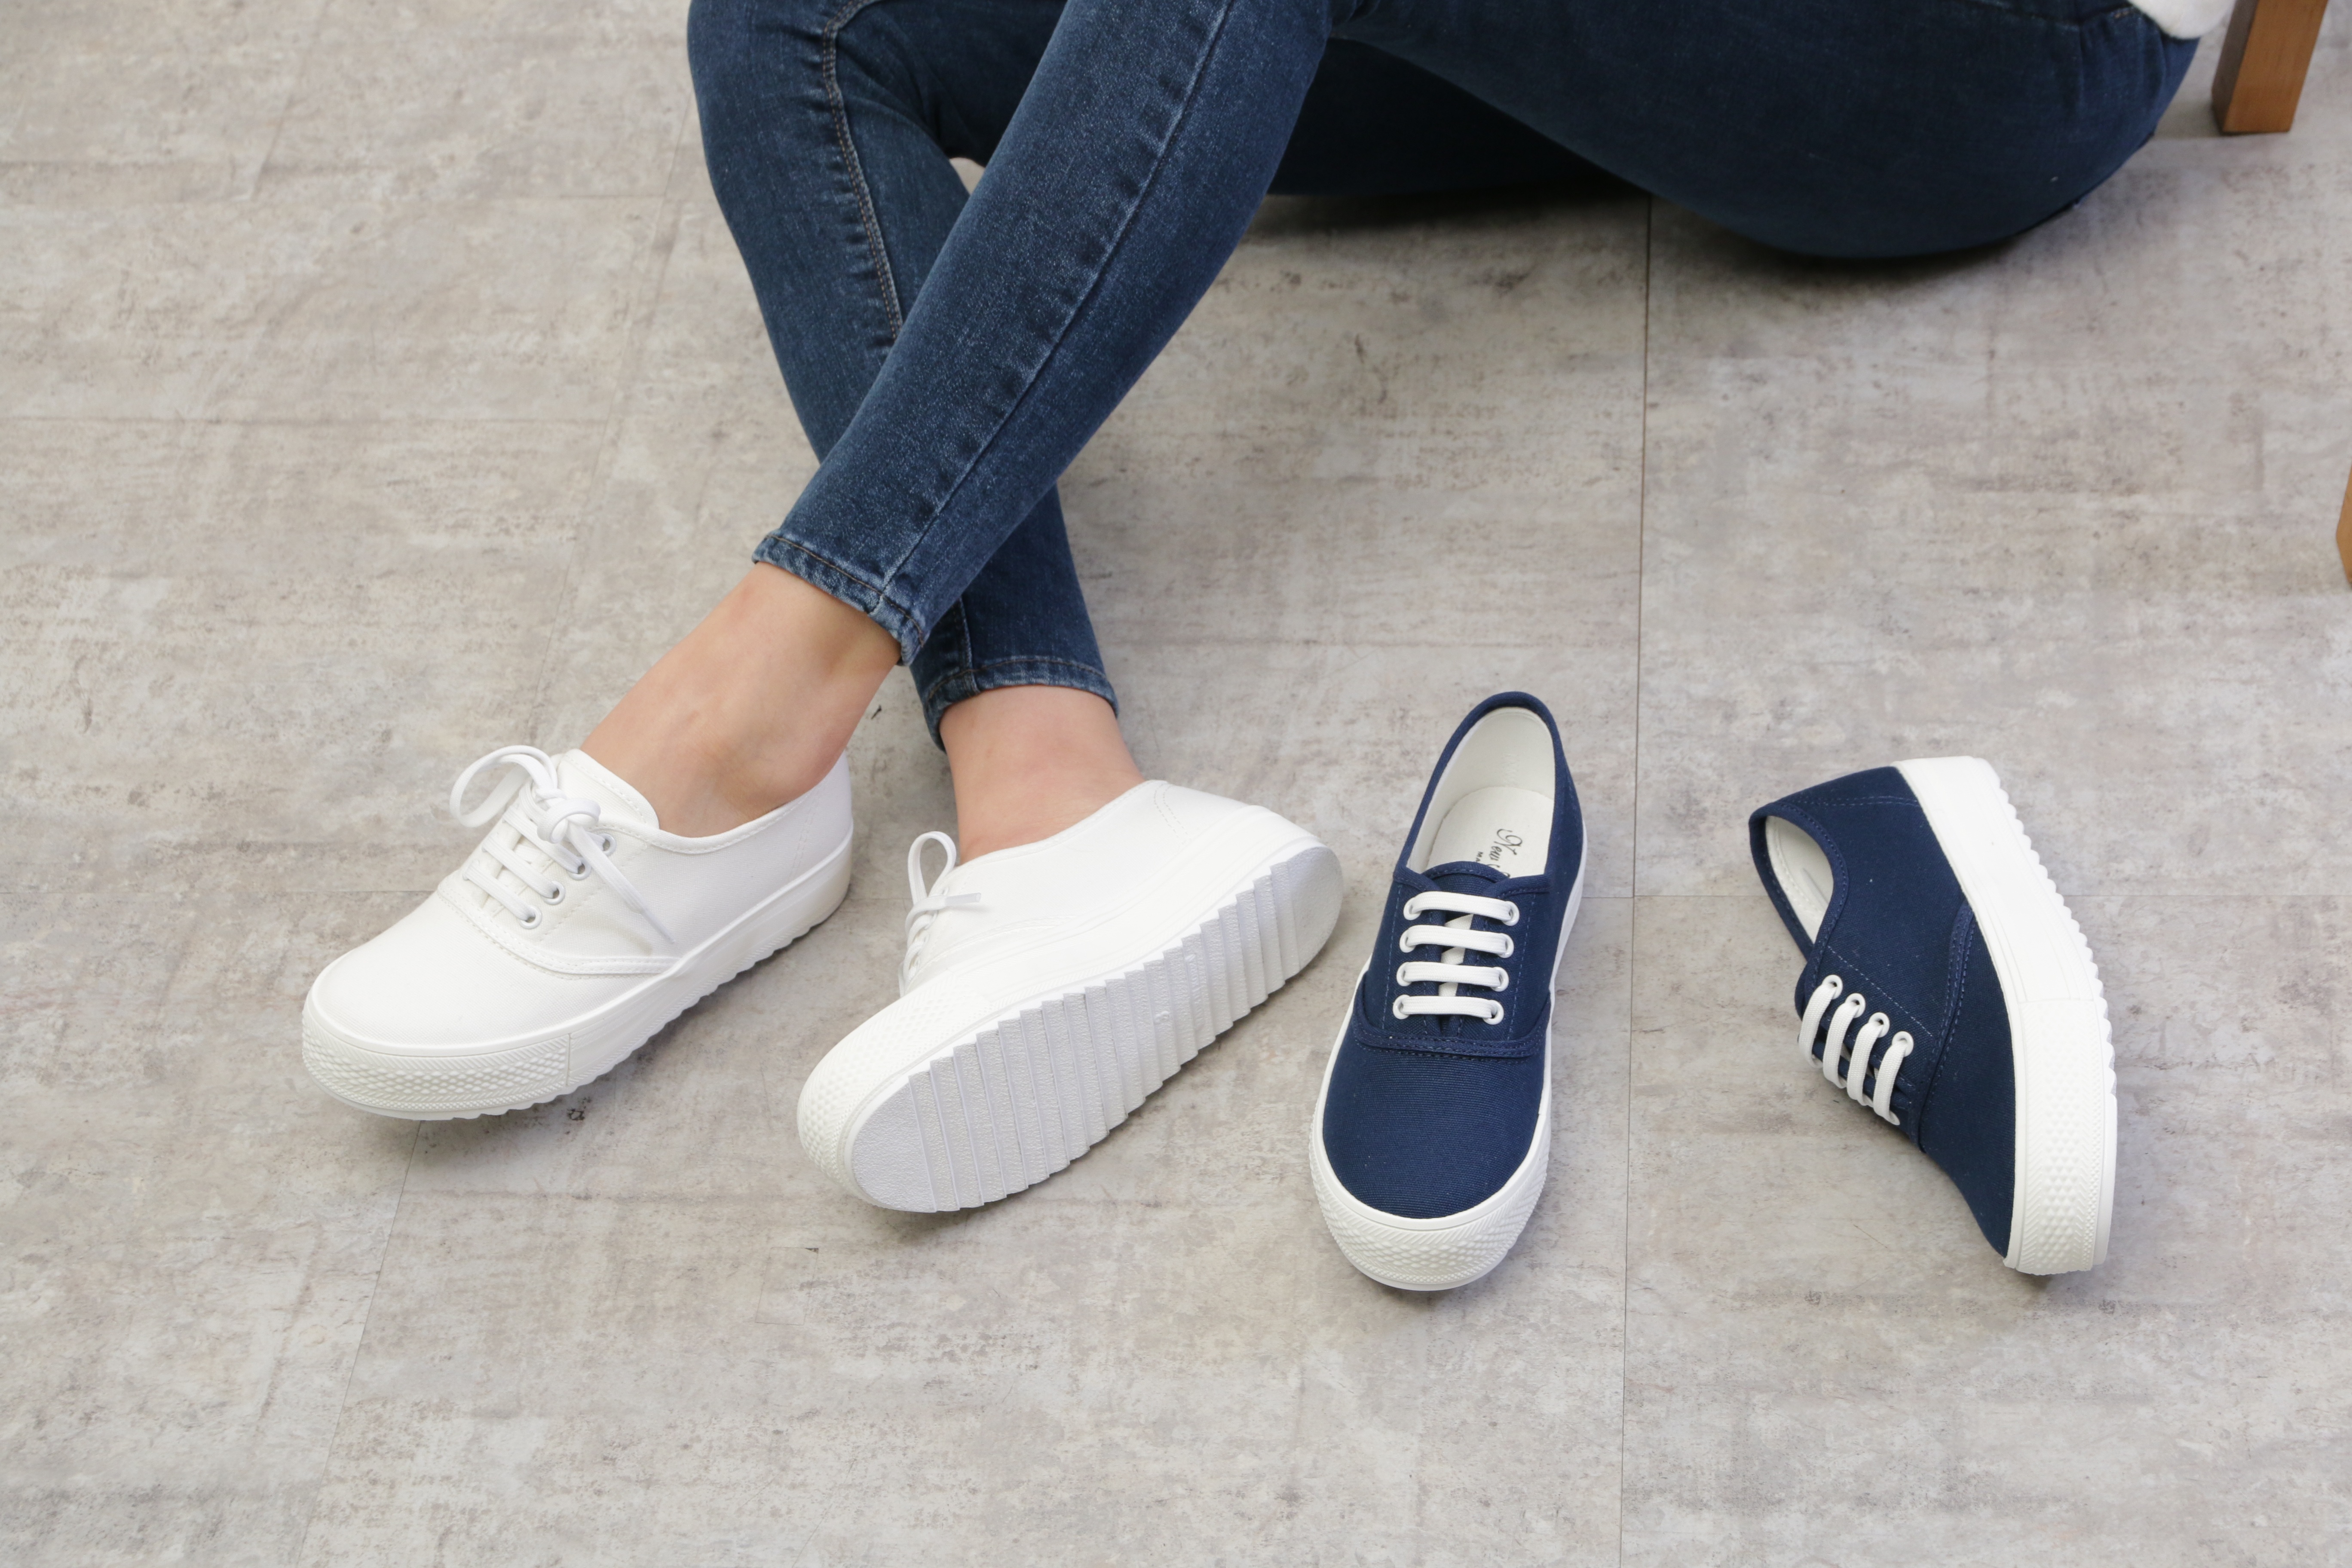
shoe, white, leather, leg, spring, blue, brand, shoes, sneakers, footwear, summer shoes, high heeled footwear, outdoor shoe, slip on, slipon, zambi